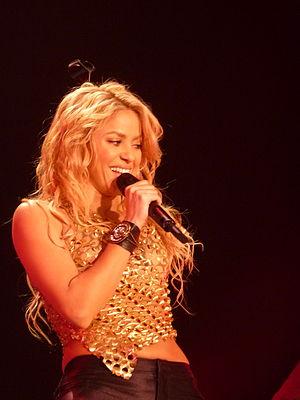
Le 15 septembre 2010, The Sun Comes Out World Tour donne sa première représentation à Montréal. Il s'agit de la cinquième tournée de l'auteure-compositrice-interprète colombienne, Shakira. Cette tournée fait la promotion de ses deux derniers albums She Wolf et Sale El Sol.